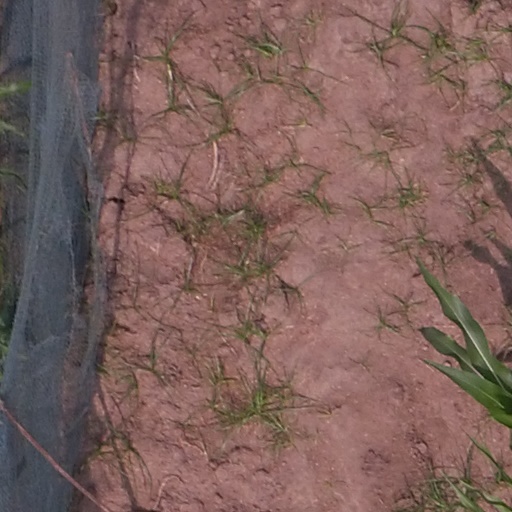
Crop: maize; corn